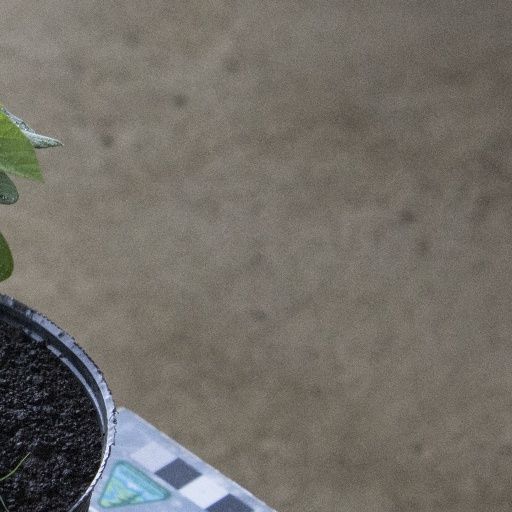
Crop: soybean